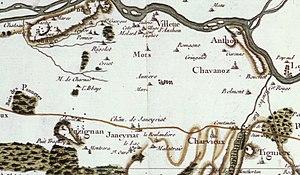
Carte de Cassini, sélection Janneyrias.
Tignieu-Jameyzieu est une commune française située dans le département de l'Isère en région Auvergne-Rhône-Alpes.
Janneyrias est une commune française située dans le Haut-Rhône dauphinois du département de l'Isère en région Auvergne-Rhône-Alpes. Elle fait partie de l'aire urbaine de Lyon. Ses habitants sont appelés les Janneysiens.
Charvieu-Chavagneux est une commune française située dans le département de l'Isère, en région Auvergne-Rhône-Alpes.